Jersey Shore

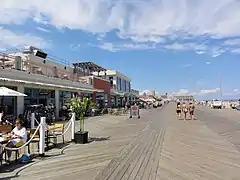
Asbury Park's boardwalk

Red Bank, overlooking the Navesink River, is a noted social and commercial destination, filled with boutiques, designer clothing stores, parks, and restaurants. The town is also considered a center of artistic activity and is home to the Monmouth County Arts Council, as well as the Count Basie Theatre, Two River Theater, and several art galleries. Various festivals held by the town, including the Red Bank Jazz & Blues Festival, draw tourists throughout the year.